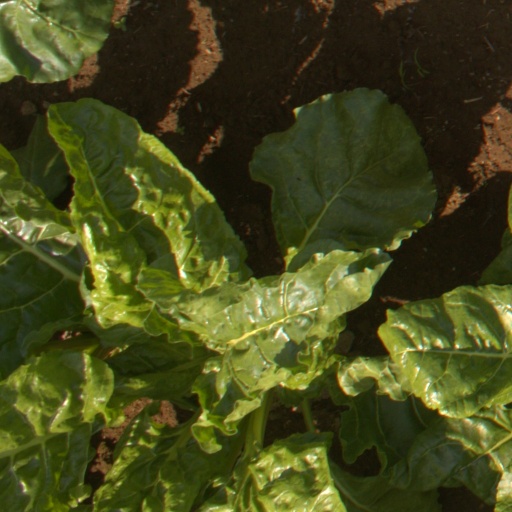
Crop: sugar beet